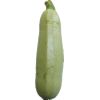
Label: zucchini